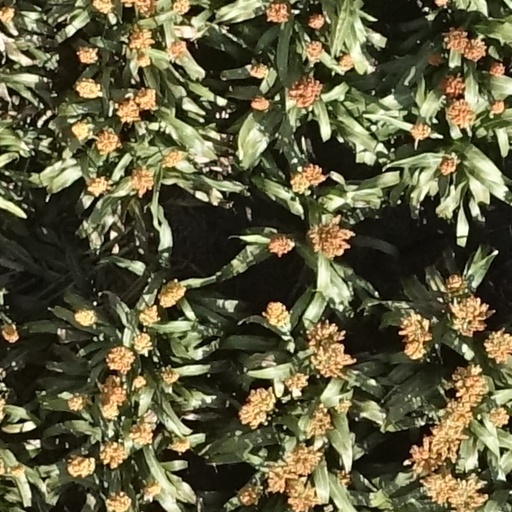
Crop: sorghum